Describe the emotion expressed in this image:  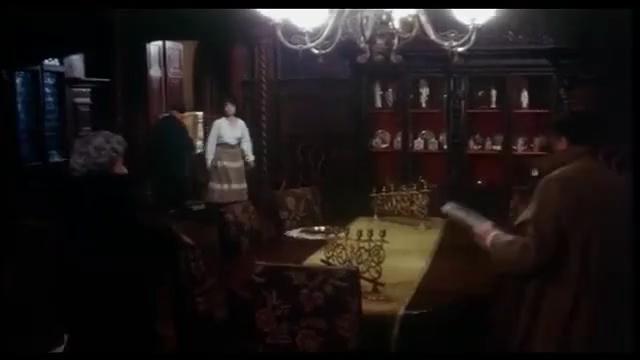
This person displays Pain, valence and arousal with moderate intensity.